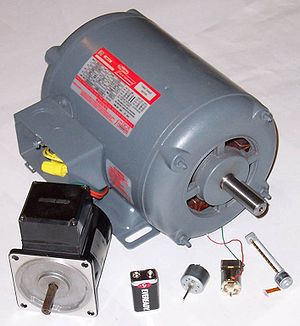
Asynkronmotor
Forskellige motorer
En asynkron motor er en elektromotor, der virker ved at viklingerne i statoren skaber et roterende magnetfelt. Det inducerer en vekselstrøm, som løber i rotoren. Strømmen i rotoren laver et andet magnetfelt, der sammen med feltet fra statorviklingen skaber den kraft, der driver rotoren rundt.